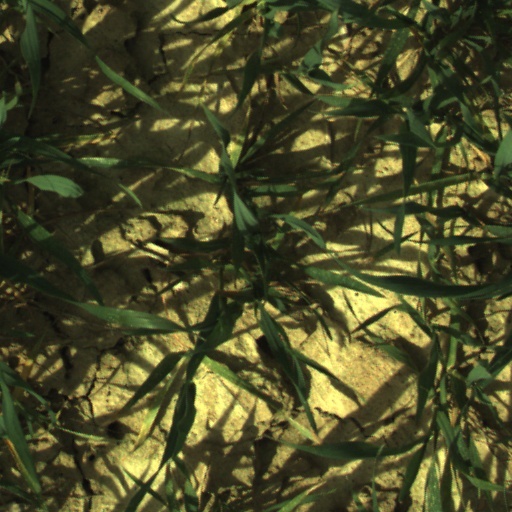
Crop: wheat